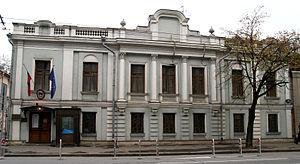
Ceci est une liste des représentations diplomatiques en Russie. En tant que plus grand pays du monde, membre permanent du Conseil de sécurité des Nations Unies, puissance régionale en Europe et en Asie et principal État successeur de l'Union soviétique, la Fédération de Russie accueille une importante communauté diplomatique dans sa capitale, Moscou. Moscou abrite 148 ambassades, de nombreux pays ont également des consulats généraux et des consulats dans tout le pays.
L'ambassade du Slovénie à Moscou est la représentation diplomatique de la Slovénie en Fédération de Russie.